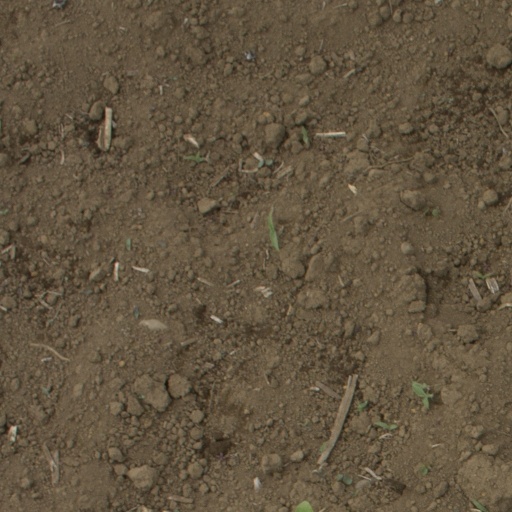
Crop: Jerusalem artichoke